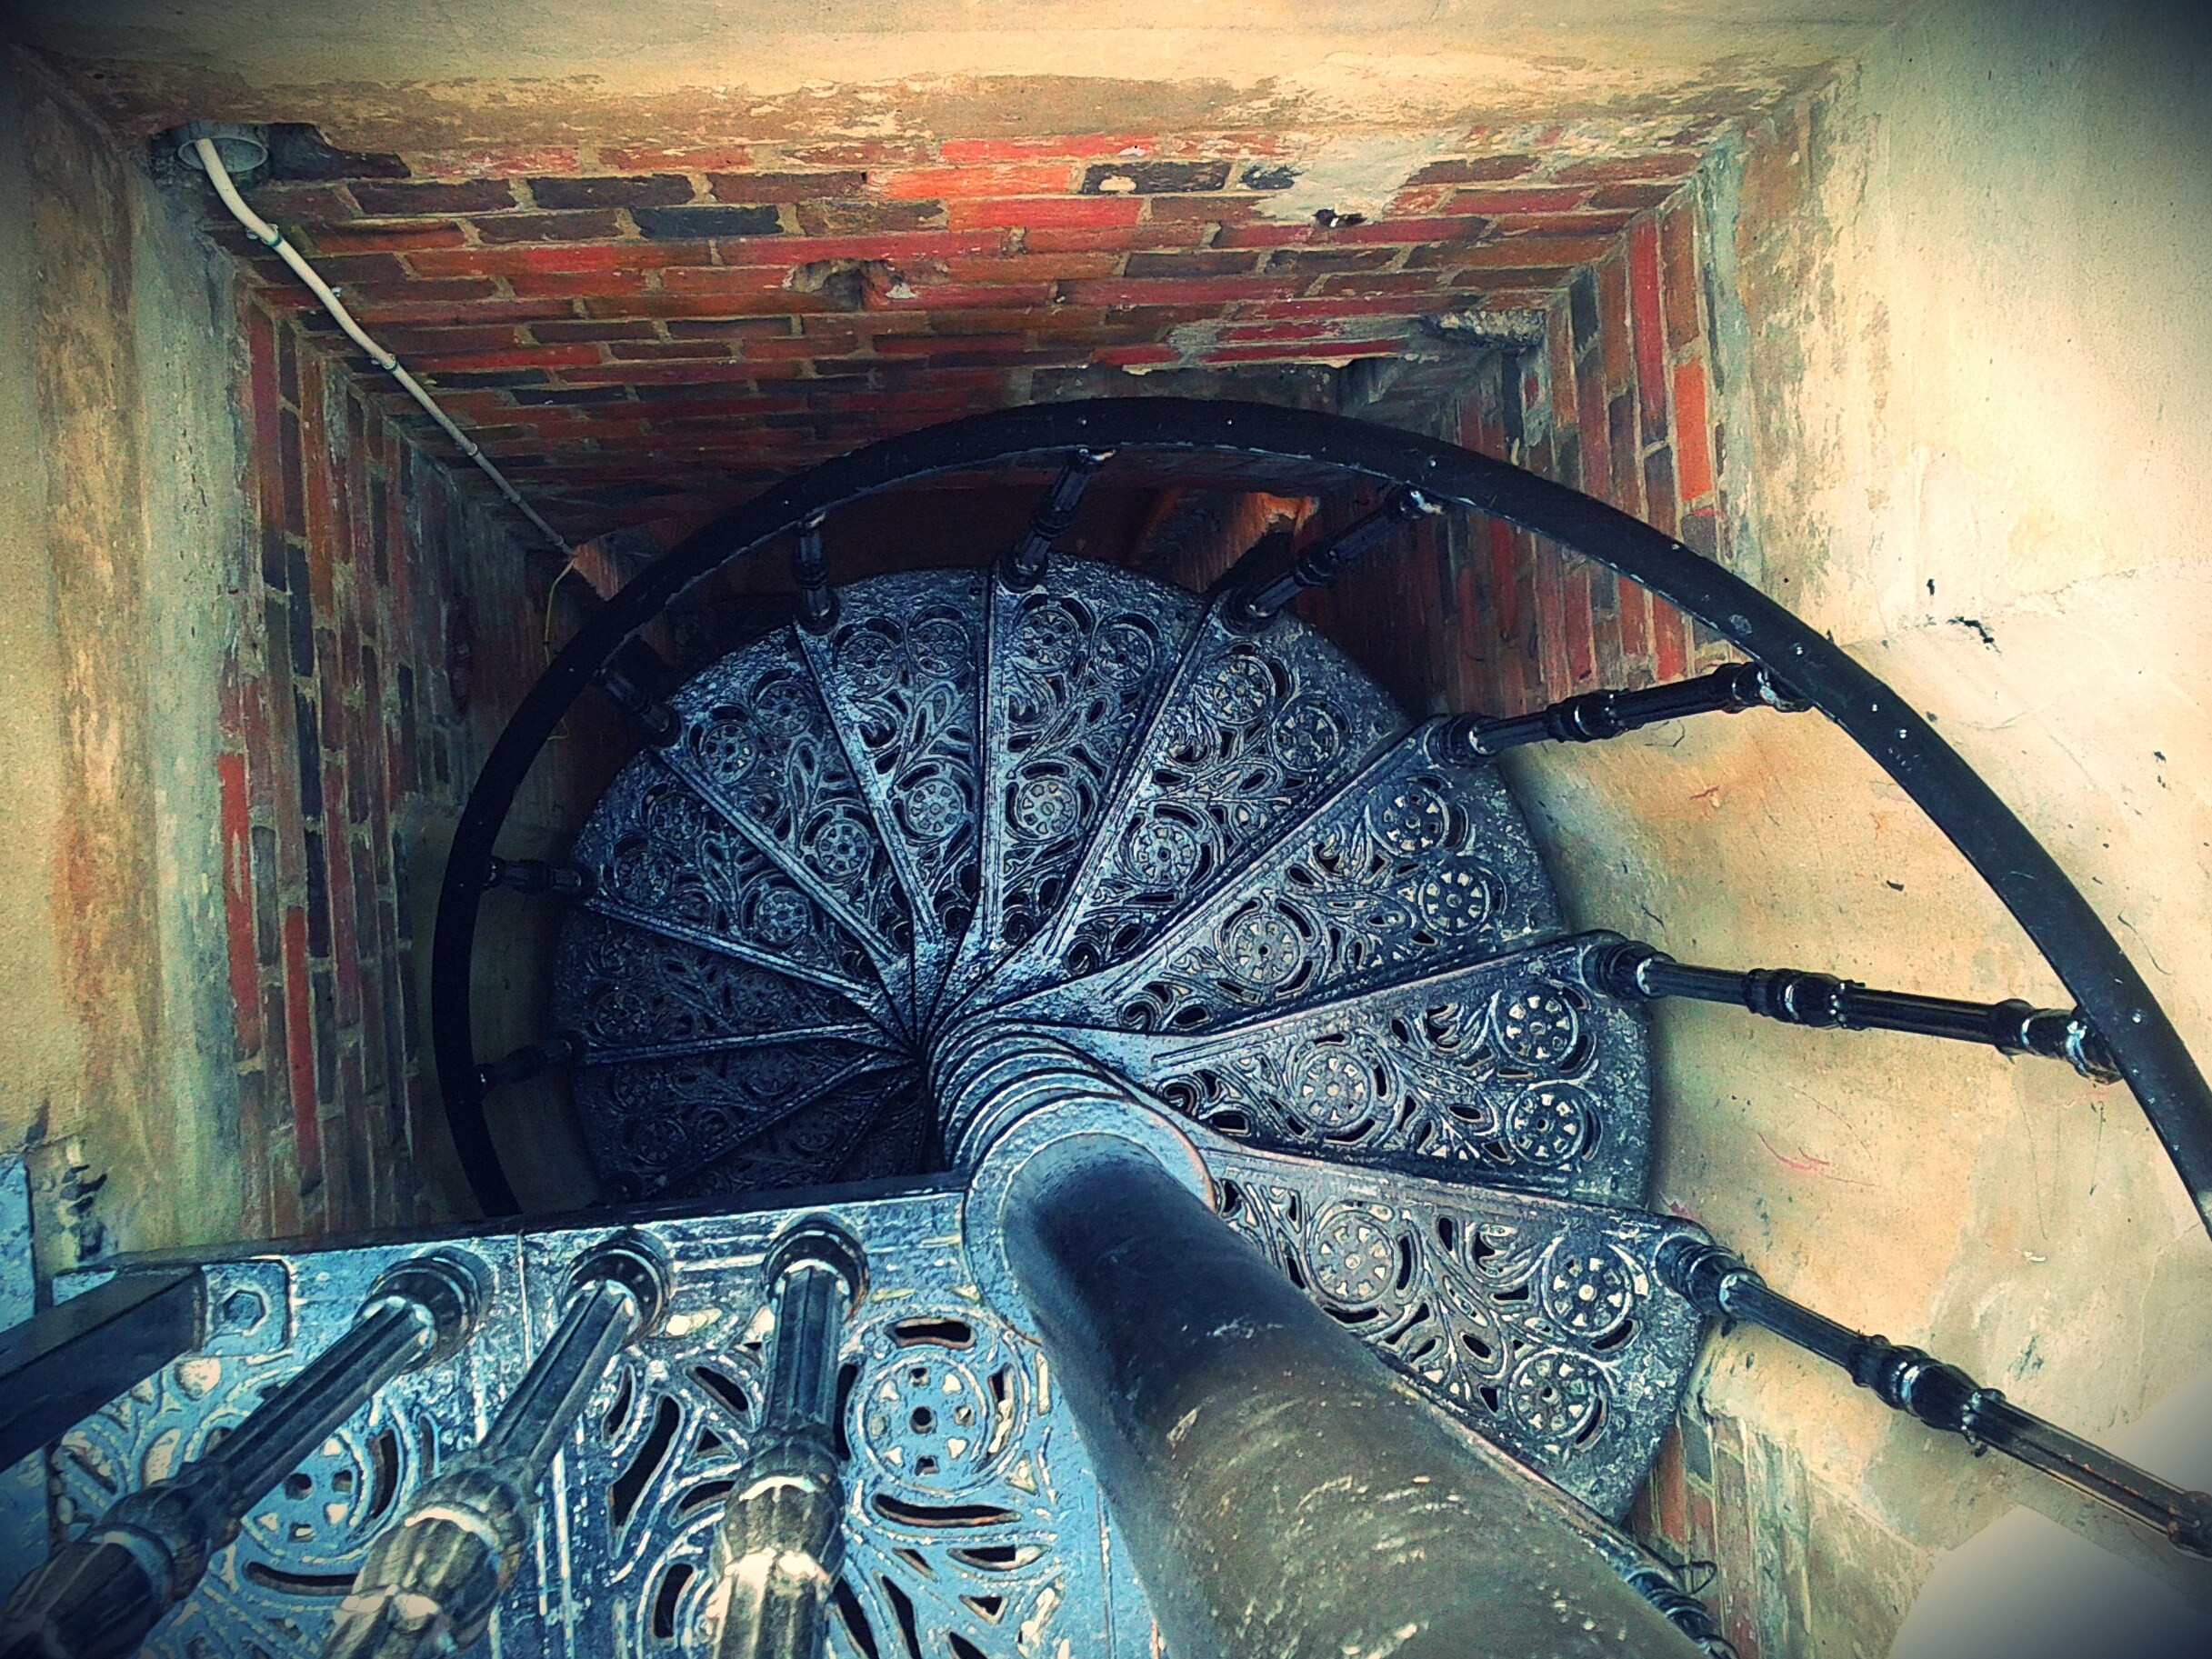
spiral, window, wall, staircase, color, blue, art, stairs, bricks, image, tourist attraction, shape, enclosed